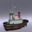
Label: ship